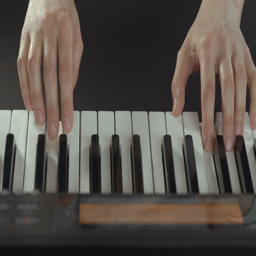
hands of a woman playing the piano on black background